The World Is Not Enough

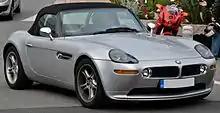
The filming occurred a few months before the BMW Z8 "(unit pictured)" was released

The pre-title sequence begins in Bilbao, Spain, featuring the Guggenheim Museum. After the opening scene, the film moves to London, showcasing the SIS Building and the Millennium Dome on the Thames. The sequence lasts for about 14 minutes, making it the longest pre-title sequence in the series until "No Time to Die" in 2021. "The Daily Telegraph" claimed that the British Government prevented some filming in front of the actual MI6 Headquarters at Vauxhall Cross, citing a security risk. However, a Foreign Office spokesperson rejected the claims and expressed displeasure with the article. Following the title sequence, Eilean Donan Castle in Scotland is used by MI6 as a location headquarters. Other locations include Baku, Azerbaijan, the Azerbaijan Oil Rocks and Istanbul, Turkey, where Maiden's Tower and Küçüksu Palace are shown.